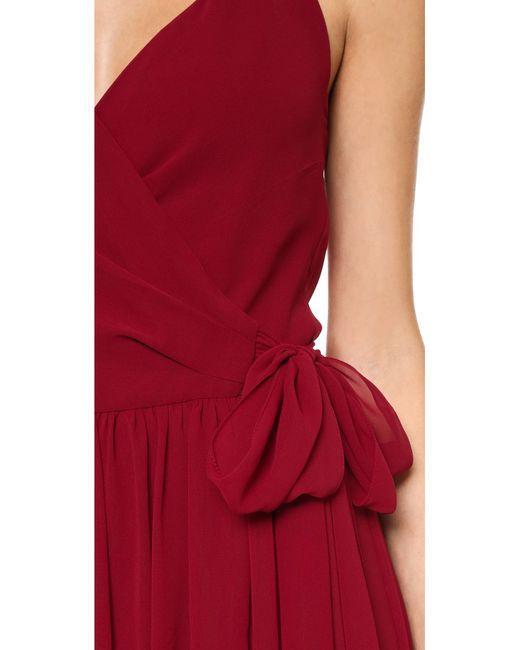
Rotes ärmelloses Abendkleid aus Chiffon mit V-Ausschnitt